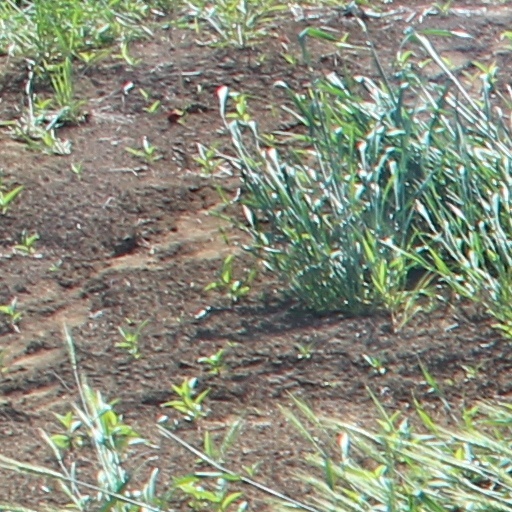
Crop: wheat